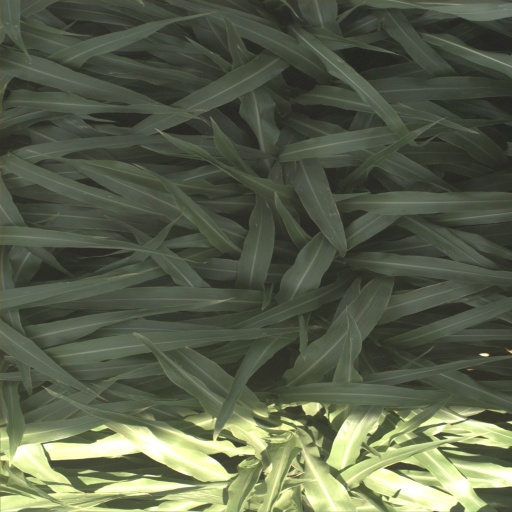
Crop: sorghum